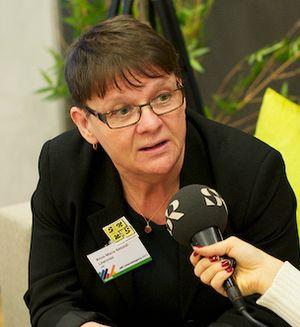
Anne-Marie Eklund Löwinder, né le 26 septembre 1957 à Stockholm, est une informaticienne suédoise experte d'Internet.